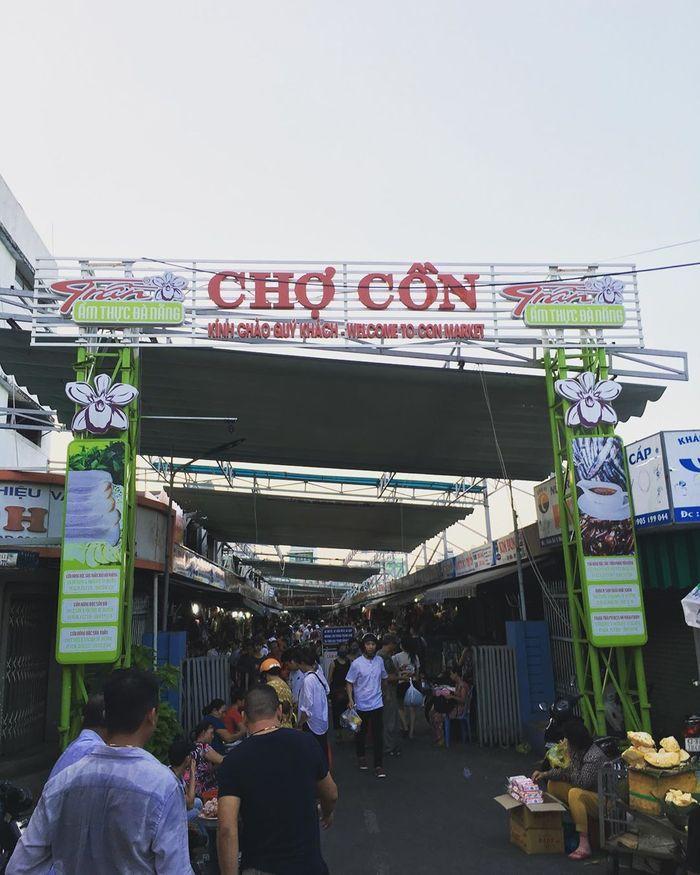
có một khu chợ đông đúc xuất hiện trong bức ảnh